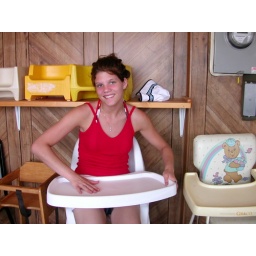
My friend Brandi sitting in a high chair at the restaurant we worked at.